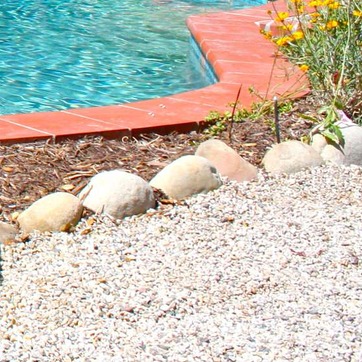
Material: stone